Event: Nepal Earthquake
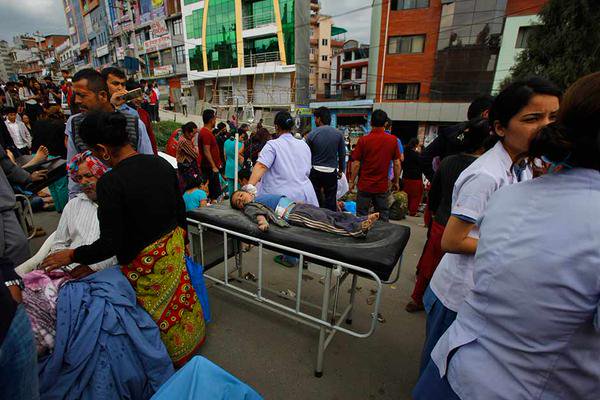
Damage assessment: damage